Our Future (fund)

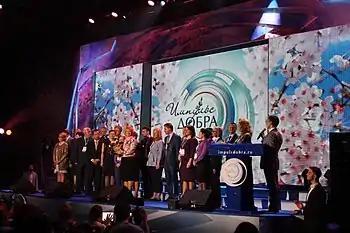
"Impulse of Kindness - 2015" award ceremony

Every year, the Foundation awards the Impulse of Kindness prize for contributions to the development and promotion of social entrepreneurship in Russia. The award was established in 2011 with the aim of encouraging the best domestic social entrepreneurs and attracting government attention to the development of social entrepreneurship in Russia.